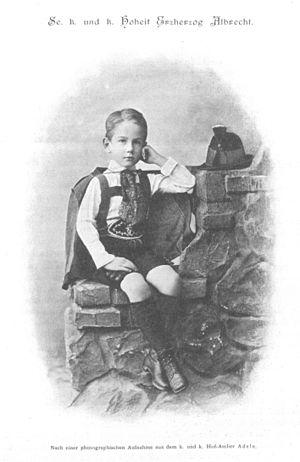
Albert François de Teschen, archiduc d'Autriche et dernier duc de Teschen, est né le 24 juillet 1897 à Château de Weilburg, à Baden en Autriche-Hongrie, et est décédé en exil le 23 juillet 1955, à Buenos Aires, en Argentine. C’est un militaire et un homme politique austro-hongrois, membre de la Chambre haute hongroise durant la régence de Horthy.